Jean-Baptiste Berré

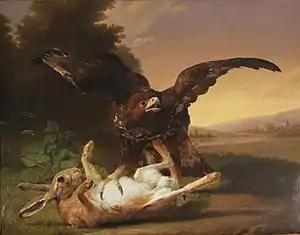
"Eagle catching a hare"

In 1800 he became a member of the newly established "Genootschap der Kunsten" ("Society for the arts"). This was an organisation set up at the initiative of Mattheus Ignatius van Bree and included initially Berré himself, Jan van Bree, Lambrecht Dentijn, Jan Carpentero, Ferdinand Verhoeven, Peter Iven, Michiel Dierickxen, Jan Peeters and others. The members undertook to meet monthly to show and discuss their works and enjoy the tuition of the older generation of painters such as Ommeganck and Willem Jacob Herreyns who were invited to act as teachers of the members. At the end of 1800 the pre-existing artist organisation "Konstmaatschappij", which had been established in 1788, was merged with the "Genootschap der Kunsten". The merged organisation would organise an annual exhibition of its members' works. From 1802 onwards Berré regularly participated in the Antwerp and Ghent Salons. He presented a religious painting (a Mater Dolorosa) in Antwerp in 1802. The majority of his works consisted of still lifes, landscapes and animals.